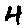
Label: 4